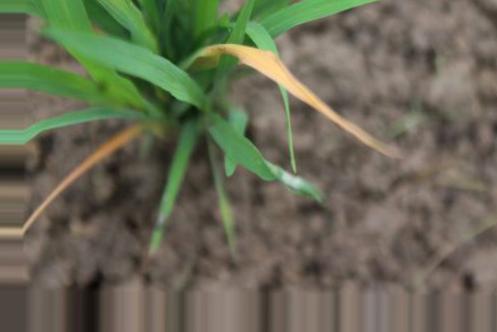
Nhãn: Tungro virus